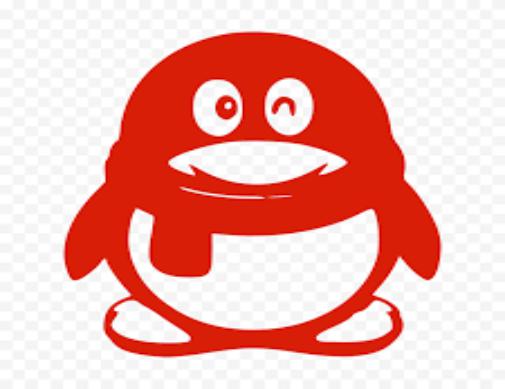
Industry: Leisure